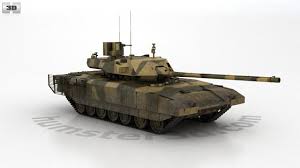
Label: Tank